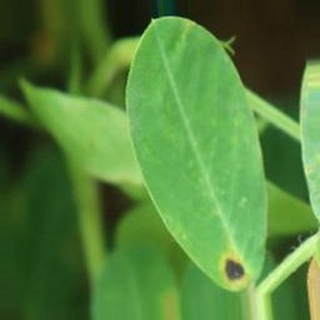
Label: groundnut_early_leaf_spot